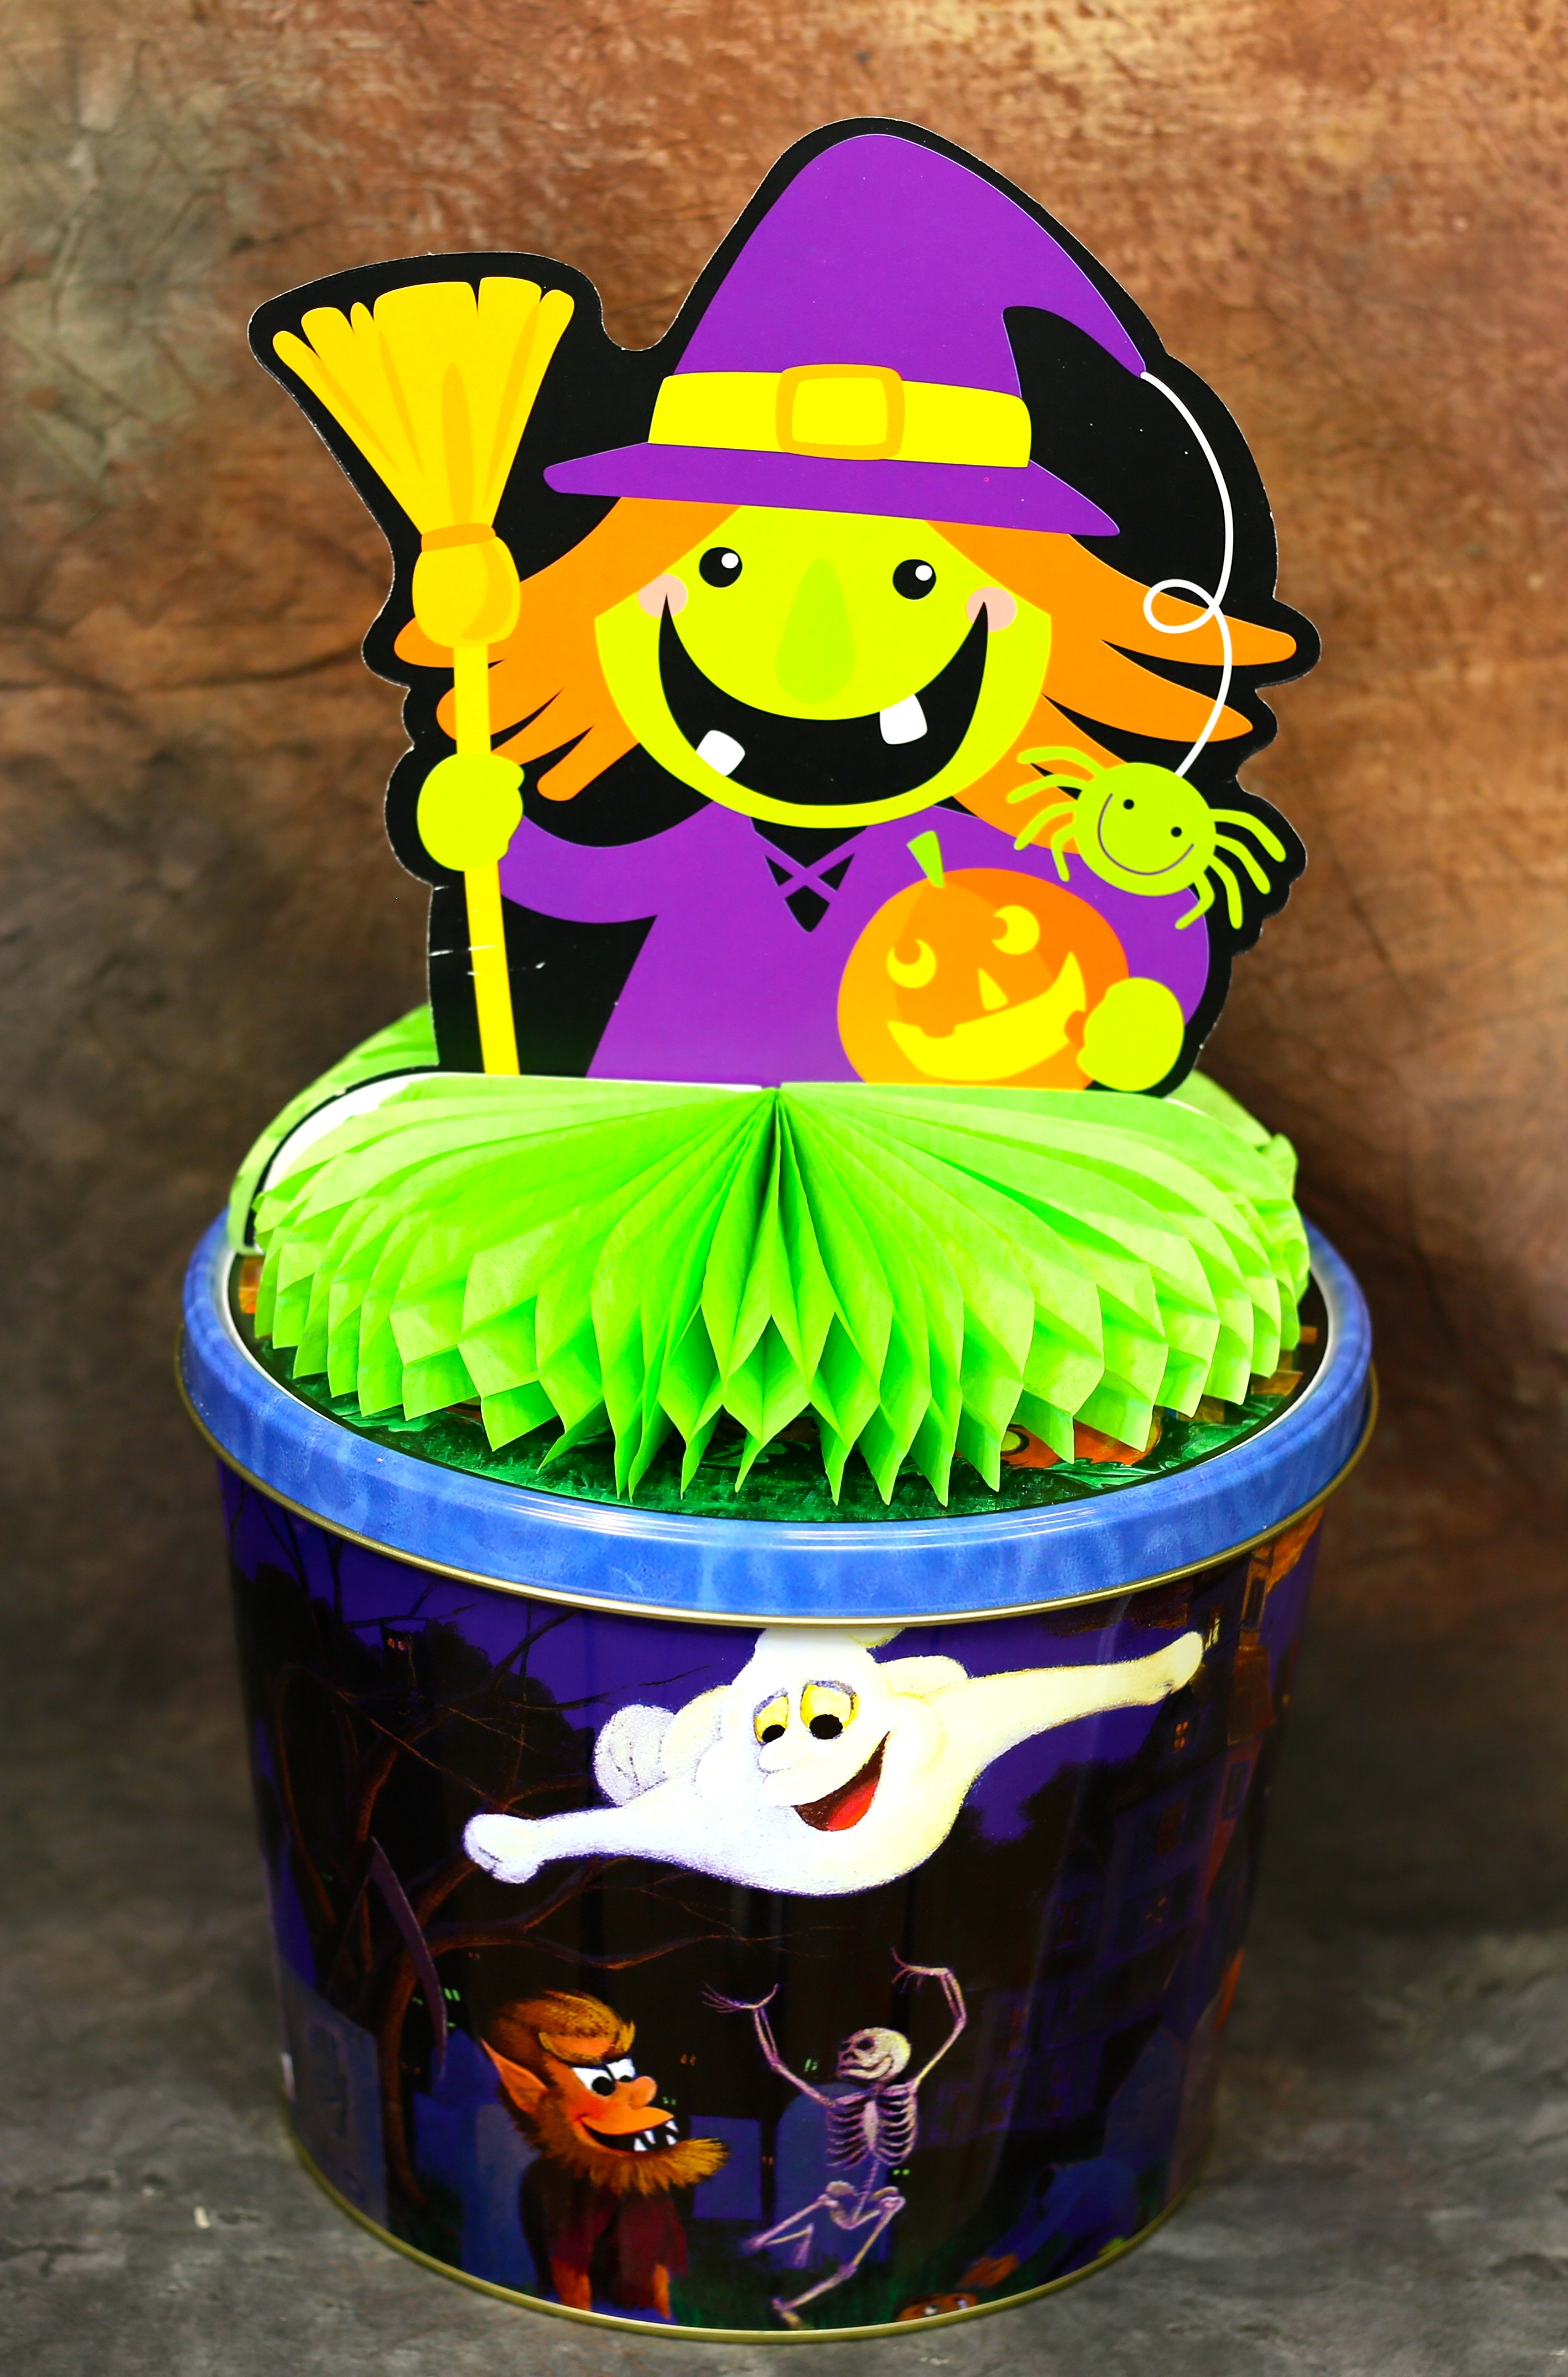
sweet, food, halloween, dessert, delicious, art, illustration, sugar, tasty, candy, trick or treat